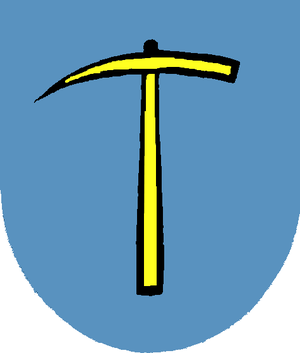
Łazy est une localité polonaise de la gmina de Jasienica, située dans le powiat de Bielsko-Biała en voïvodie de Silésie.